Palo y hueso

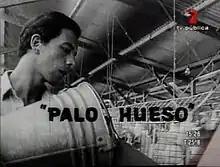
Screenshot

Palo y hueso ("Stick and Bone") is a 1968 Argentine film directed by Nicolás Sarquís and starring Héctor da Rosa and Miguel Ligero. The film was shot entirely in Buenos Aires, premiering there on August 7, 1968.